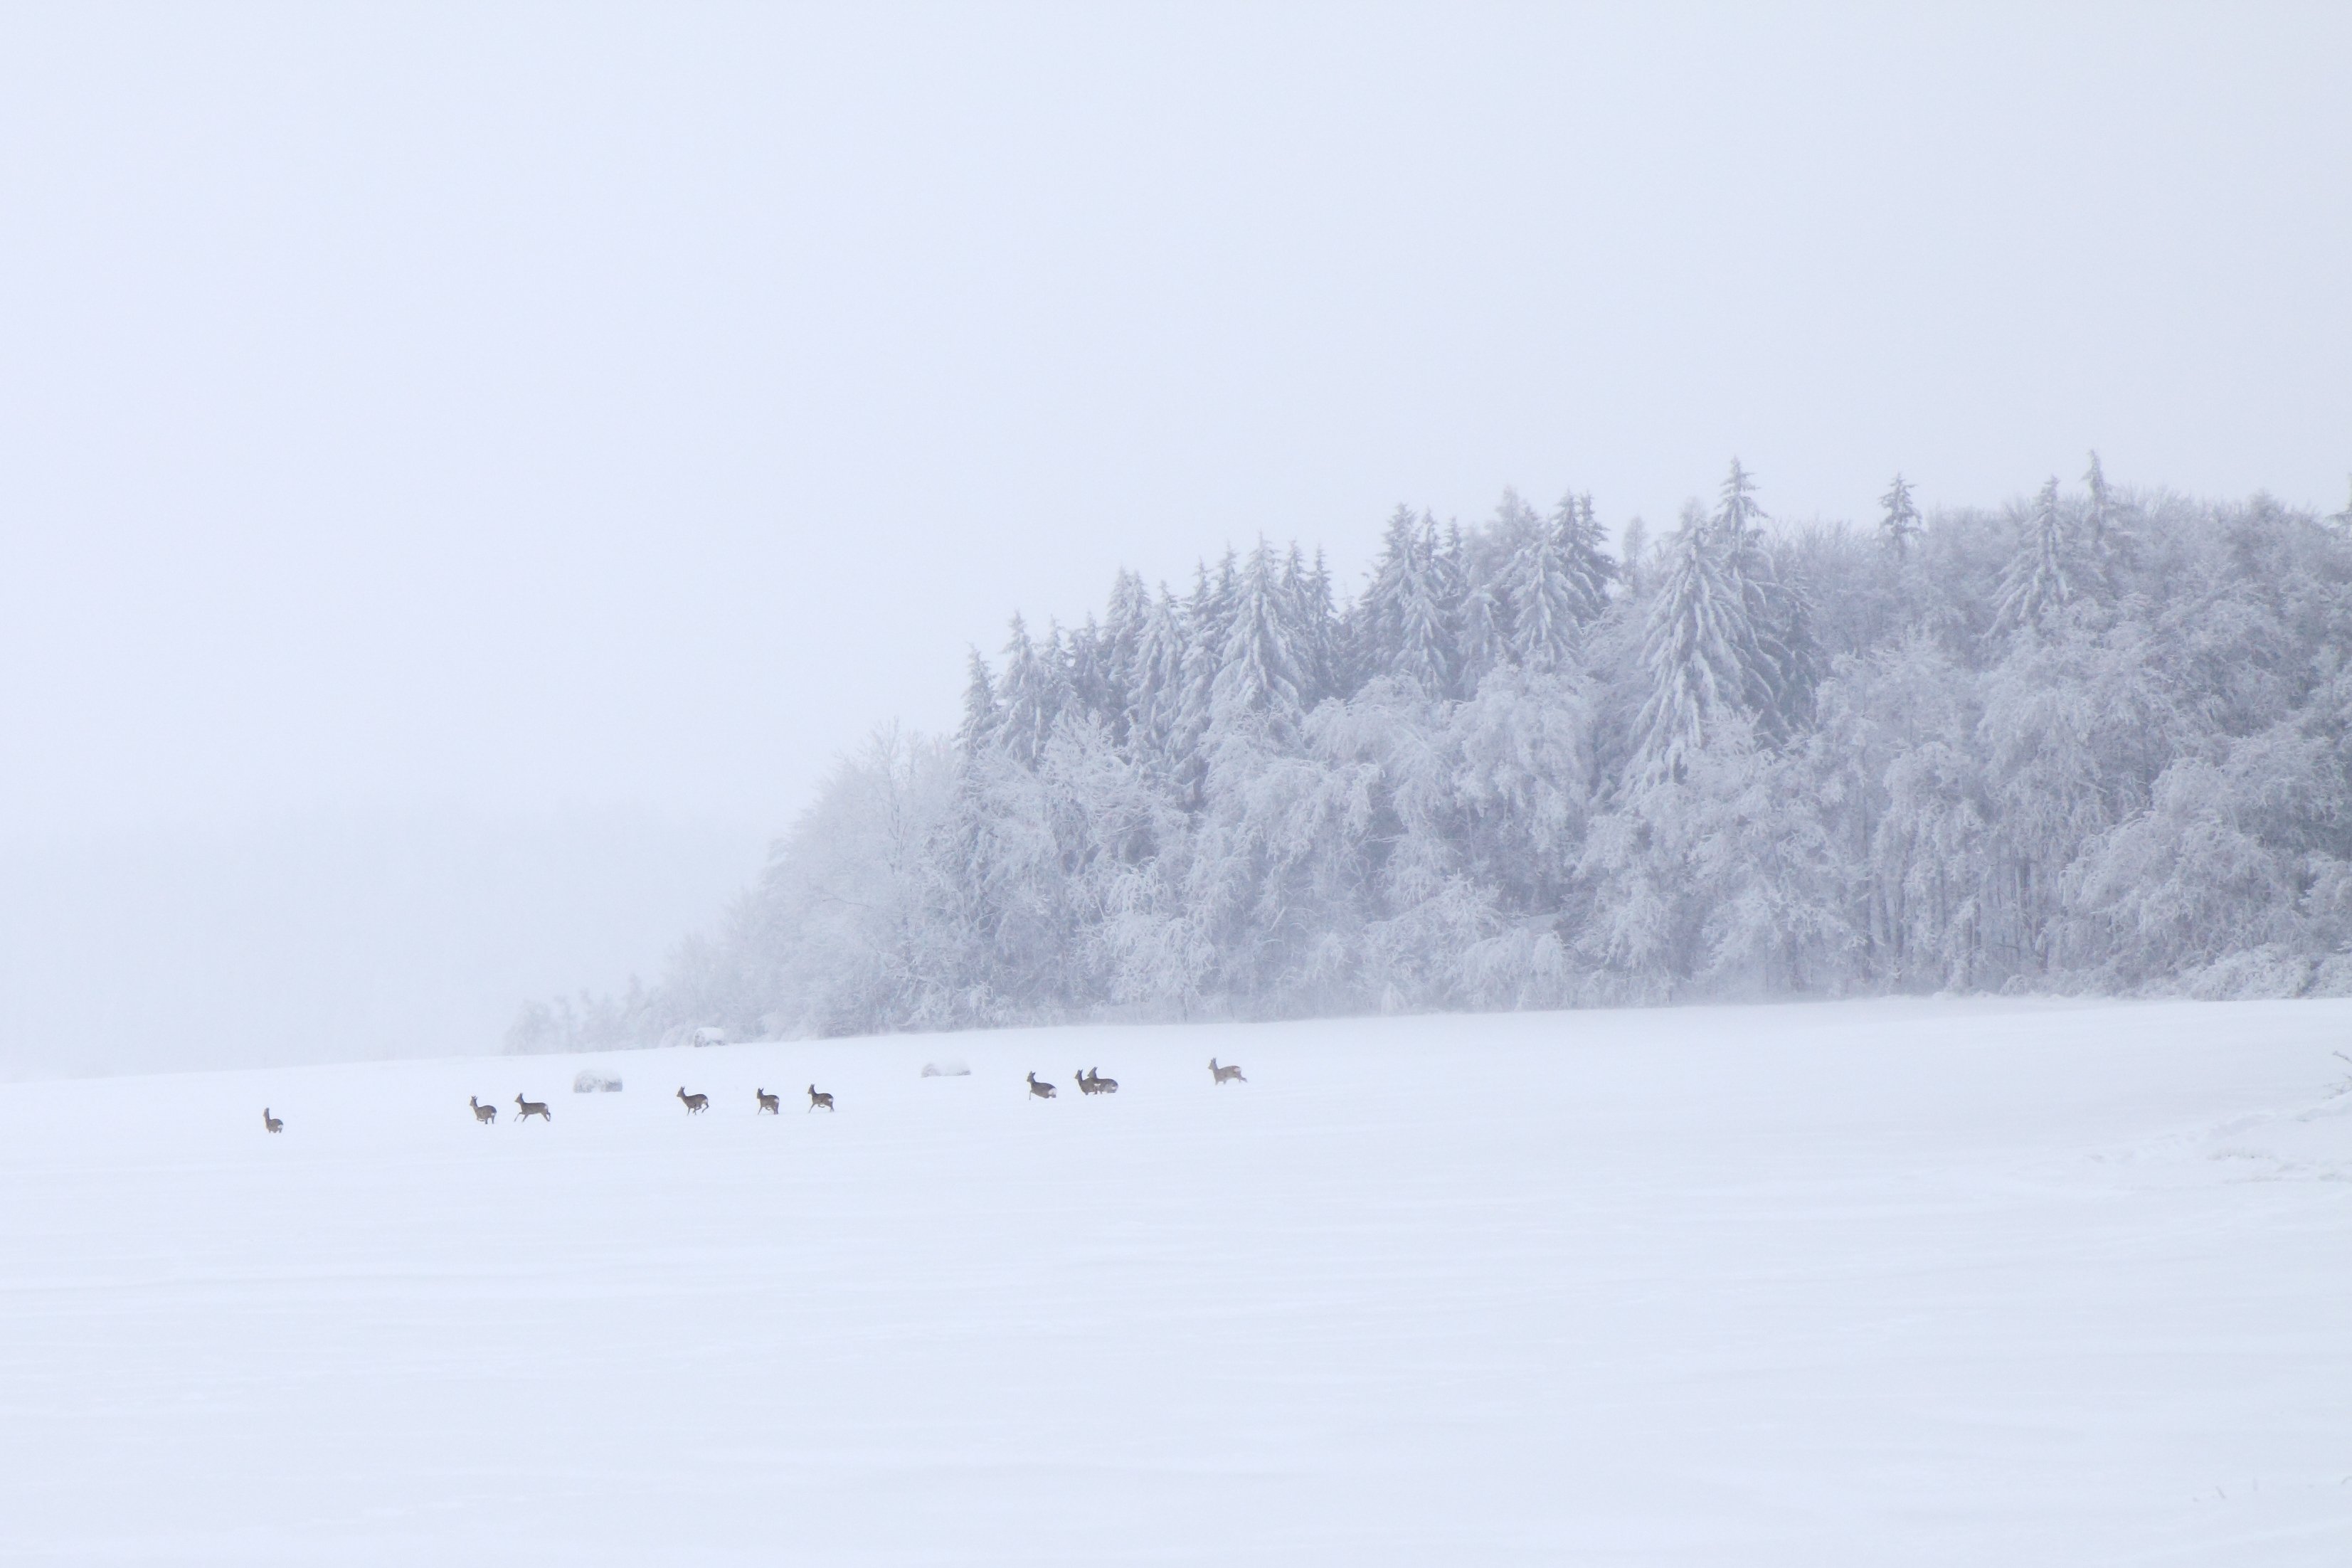
landscape, nature, snow, cold, winter, group, white, field, frost, animal, wildlife, wild, deer, herd, weather, season, doe, blizzard, freezing, roe, atmospheric phenomenon, geological phenomenon, winter storm